Ken Thompson

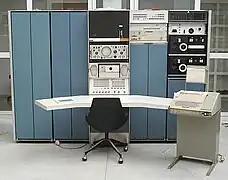
DEC PDP-7, as used for initial work on Unix

Thompson received a Bachelor of Science in 1965 and a master's degree in 1966, both in electrical engineering and computer sciences, from the University of California, Berkeley, where his master's thesis advisor was Elwyn Berlekamp.